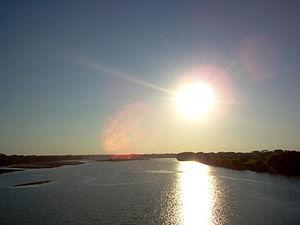
Les poissons d'eau douce sont très appréciés par les aquariophiles. Connaître leur milieu naturel d'origine permet de mieux les soigner.
Le Lempa est le plus grand fleuve d'Amérique centrale d'une longueur de 422 kilomètres. Il prend sa source au Guatemala avant de traverser le Honduras et de se jeter dans l'océan Pacifique au Salvador. Il est ainsi l'un des rares cours d'eau d'Amérique centrale à traverser plus de deux pays.